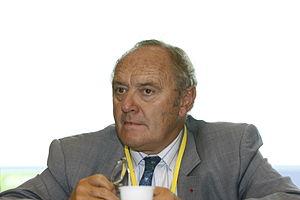
Yves-Thibault de Silguy, homme d'affaires français
Le Secrétariat général des affaires européennes est un organisme placé sous l'autorité du Premier ministre français, qui est chargé de la coordination interministérielle de la position des autorités françaises sur les questions liées à l'Union européenne et à l'Organisation de coopération et de développement économiques. Le SGAE joue donc un rôle central dans la politique européenne de la France, dont il est le garant de la cohérence.
Yves de Silguy, né le 22 juillet 1948 à Rennes, est un haut fonctionnaire et homme d'affaires français.